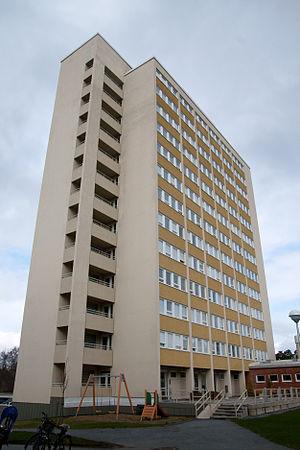
Olaf Küttner est un architecte finlandais.